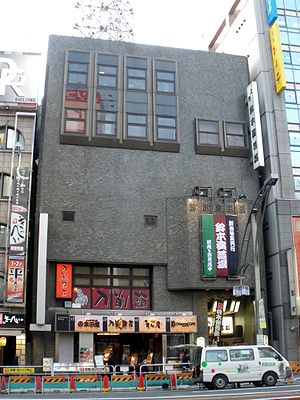
Taitou / Landemærker / Underholdning
Suzumoto Vaudeville Hall i Ueno
Taitō er et af Tokyos 23 bydistrikter. På engelsk kalder Taitou sig selv for Taito City.